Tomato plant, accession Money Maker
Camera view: bottom (45 deg); turntable rotation: 180 degrees
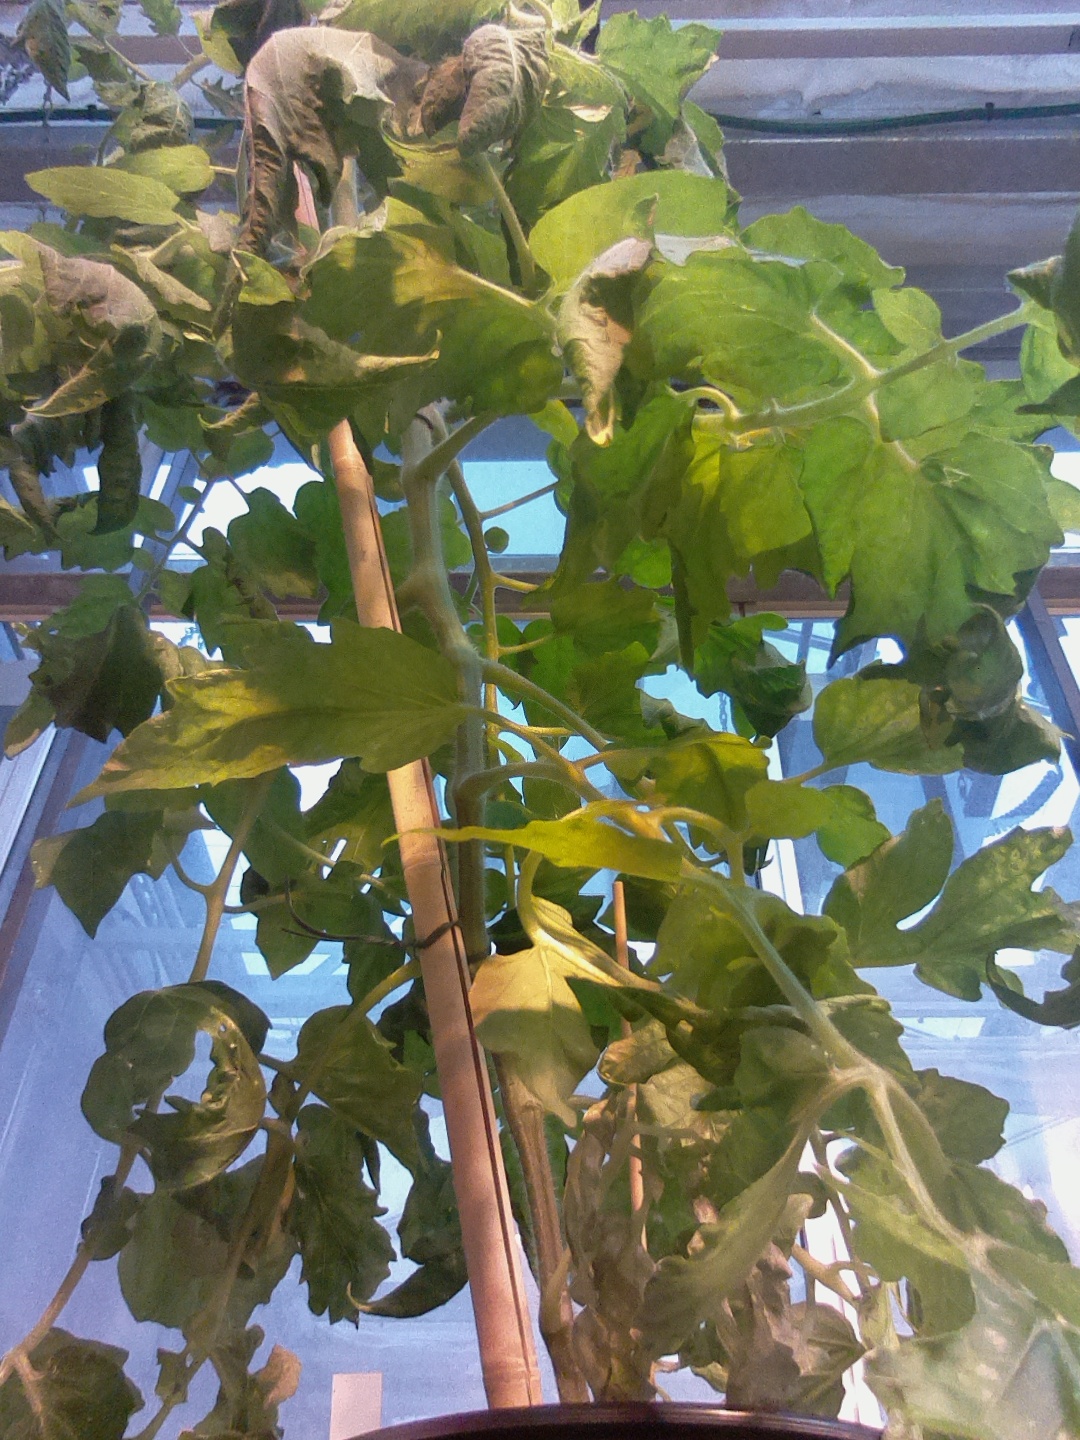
BBCH growth stage 70: Fruits at the main stem or branches visibles